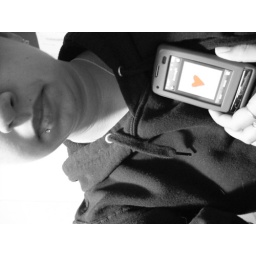
You bring my heart to life in this black and white world.&amp;lt;3